Royal District Nursing Service (South Australia)

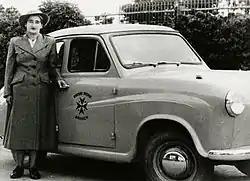
Bush District Nurse

The Royal District Nursing Society of South Australia was founded by Bishop Kennion on 12 July 1894 as the District Trained Nursing Society (D.T.N.S.), following 12 months work by a trained nurse, named McLellan, in the Adelaide suburb of Bowden. This experiment, which was supported by the Anglican Church and financed by the philanthropic Barr Smith and Elder families, convinced founders, Dr Allan Campbell, Rev. B. C. Stephenson and Nightingale nurse Matron Edith Noble, of the local demand for a district nursing service. Meanwhile, the financial viability of such a venture was being demonstrated by the Pirie Street Nursing Sisters' Association, which was organised by the inner-city Pirie Street Wesleyan Methodist Church but supported by public donations. Founder Rev. Joseph Berry was on the inaugural committee of the D.T.N.S., although his Pirie Street Nursing Sisters' Association remained independent until 1898.